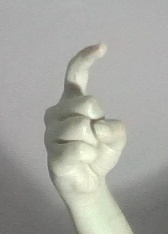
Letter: ra